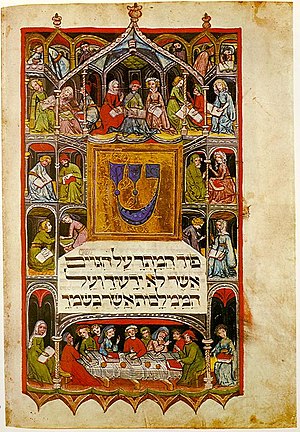
Haggada shel Pesach
Side fra Haggada shel Pesach, Tyskland, ca. 1420.
Haggada shel Pesach er den jødiske påskefortælling, som læses ved sedermåltidet de første af syv - eller to første aftener af diasporaen otte dage lange jødiske højtid pesach. Haggada shel Pesah fortæller, hvorledes israelitterne forlod slaveriet i Egypten og blev et frit folk i Israel. Der er tekster fra salmer og diskussioner mellem rabbinere, der fejrer, at de er frie.